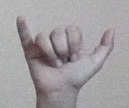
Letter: ya